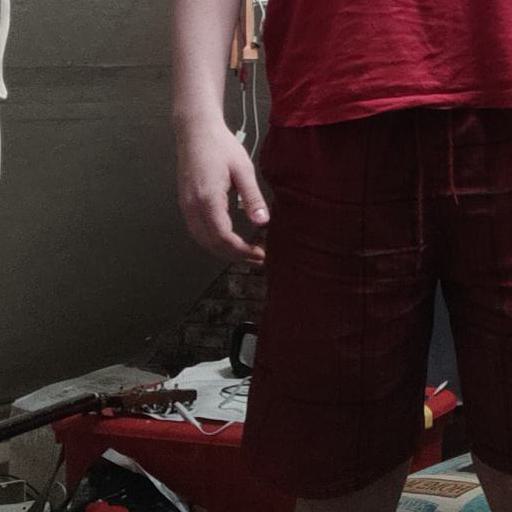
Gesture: no_gesture